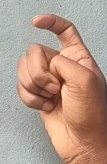
ASL sign: X